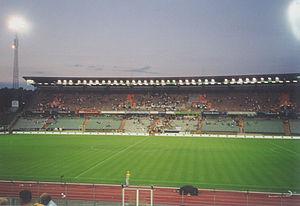
La Coupe du monde de football 1974 est la dixième édition de la Coupe du monde de football. Elle se tient en Allemagne de l'Ouest et voit le sacre de la nation hôte, qui bat les Pays-Bas en finale.